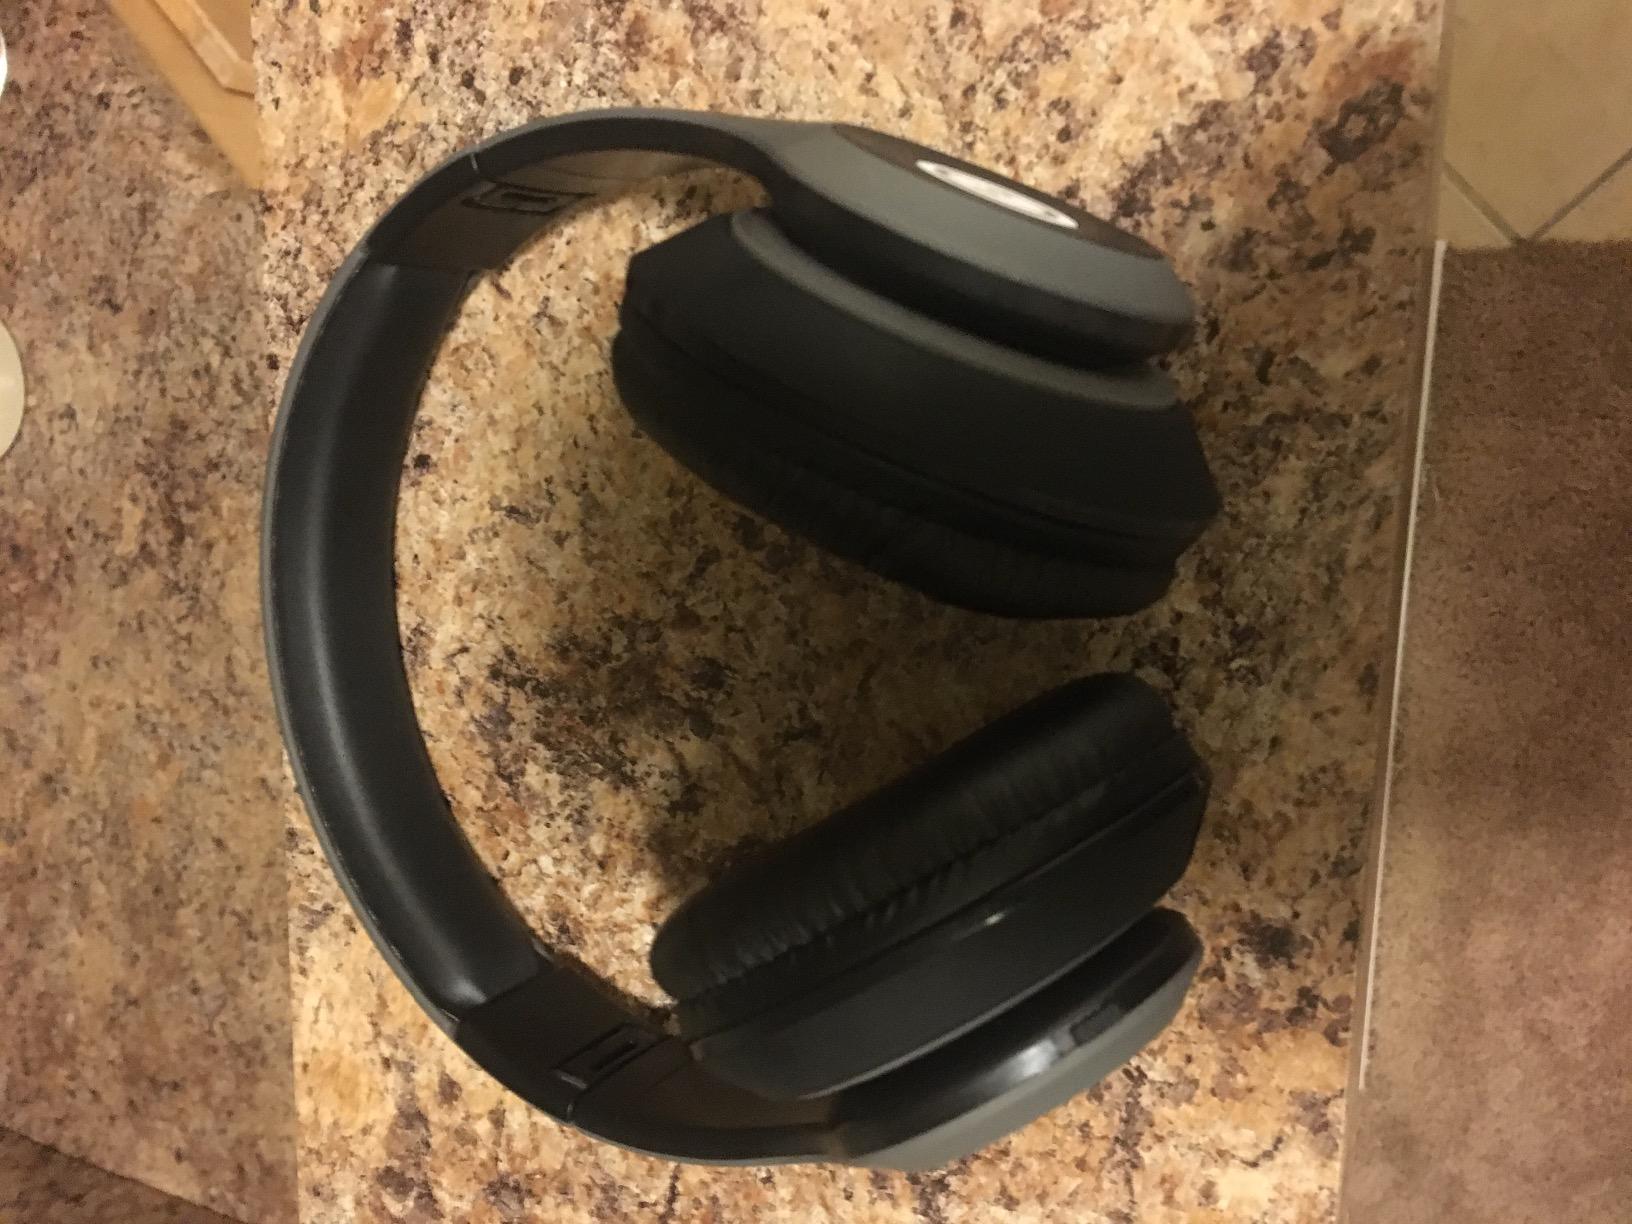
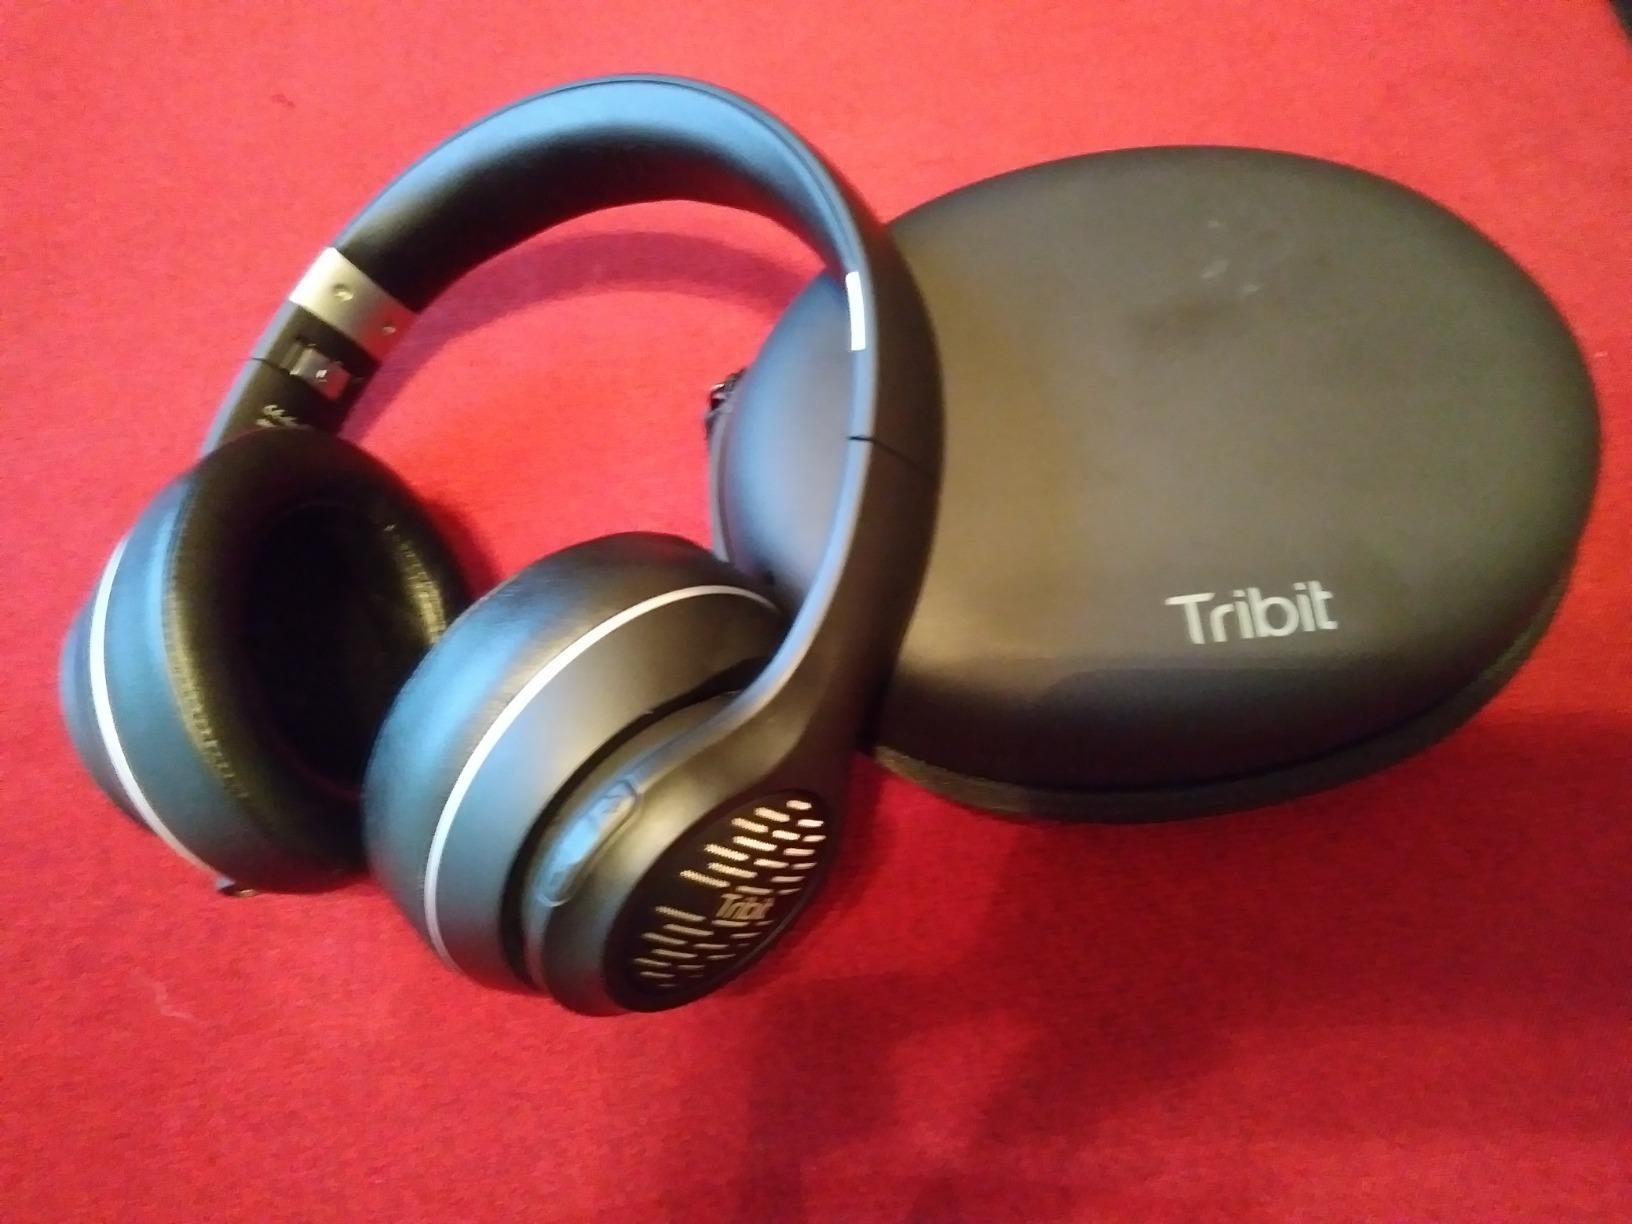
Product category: headphones
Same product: no